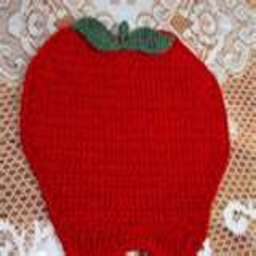
Label: Apple